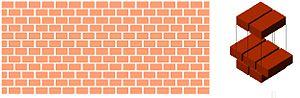
Une brique est un élément de construction généralement en forme de parallélépipède rectangle constitué de terre argileuse crue, séchée au soleil — brique crue — ou cuite au four, employée principalement dans la construction de murs.
En architecture, le mot appareil, ou opus en latin, est un terme qui désigne la façon dont les moellons, les pierres de taille ou les briques sont assemblés dans la maçonnerie.